Some Friendly

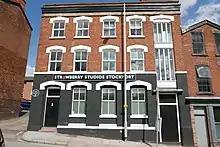
Strawberry Studios in Stockport, where "The Only One I Know" was recorded with Chris Nagle.

Shortly after signing their contract, the Charlatans were also considering "Flowers" for their second single. When the band went to record "Polar Bear", a friend said they were recording the wrong song, alluding to "The Only One I Know". In the studio, the band found a fax from Beggars Banquet's A&R man Roger Trust asking them to record "The Only One I Know". The song and its later-accompanying B-sides were recorded in one week in March 1990 at Strawberry Studios, Stockport. The band chose Nagle as their producer for his modern approach to recording, which balanced the band's 1960s-esque sound. Burgess had wanted to record his vocals as quickly as possible, but Nagle encouraged him to sing more.